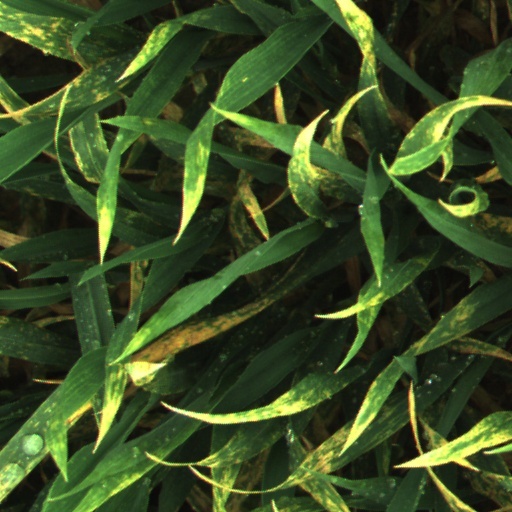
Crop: wheat